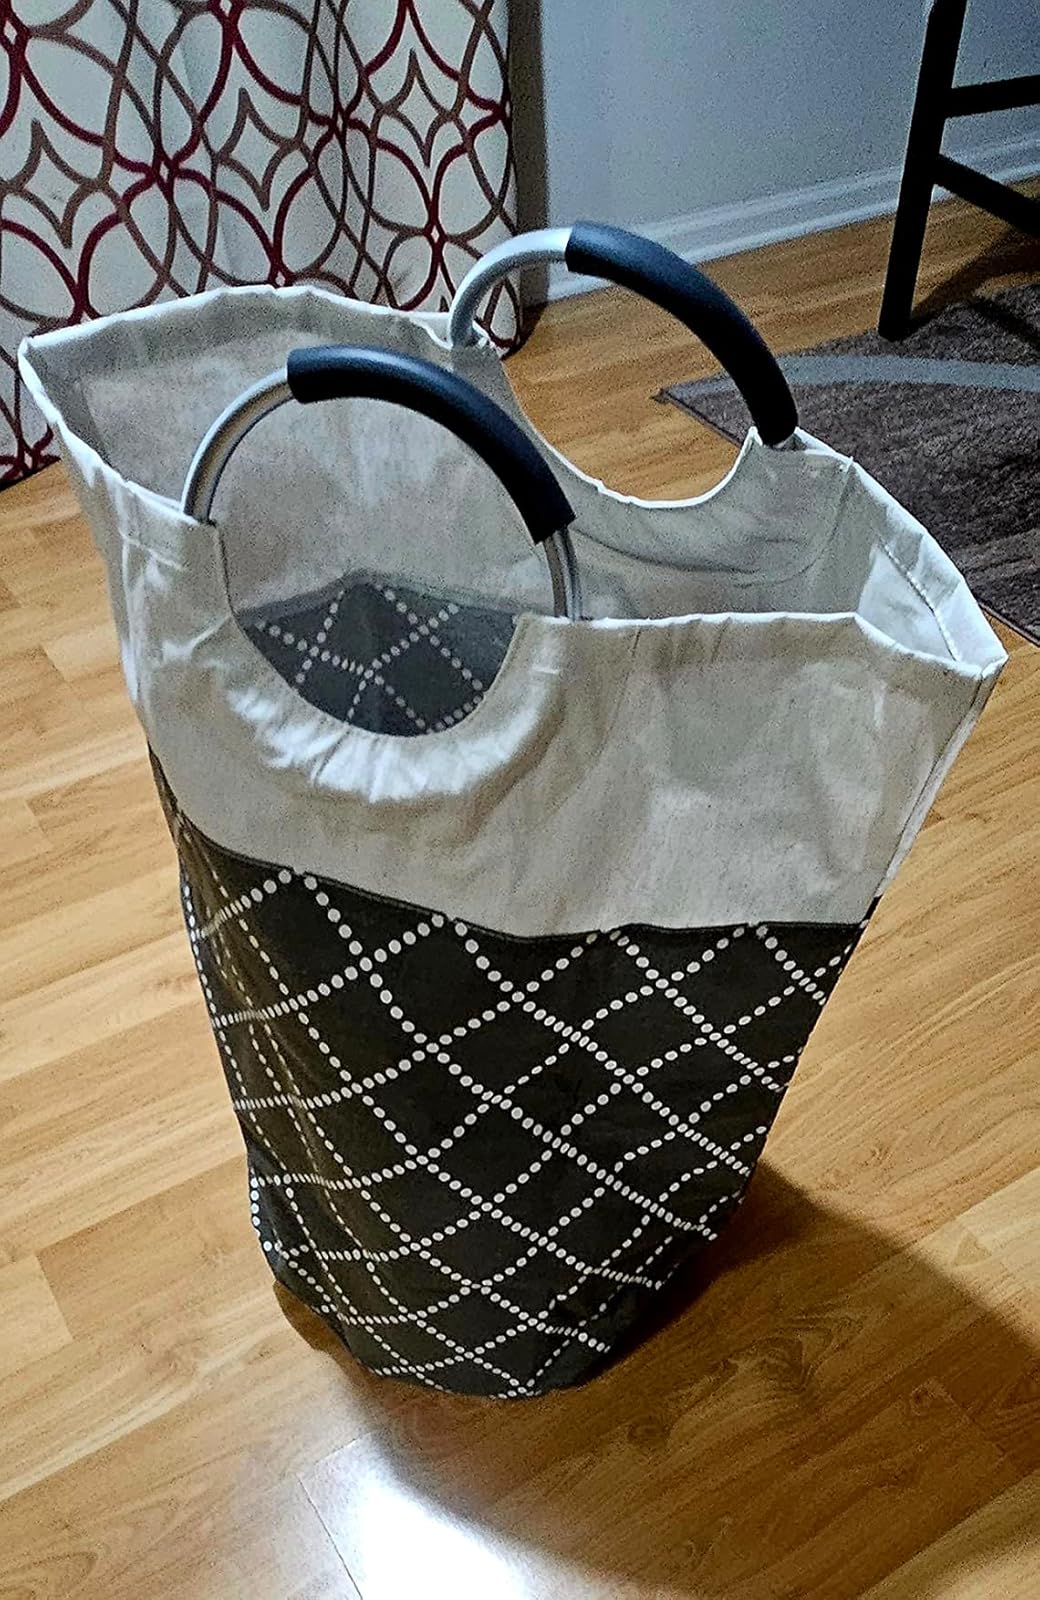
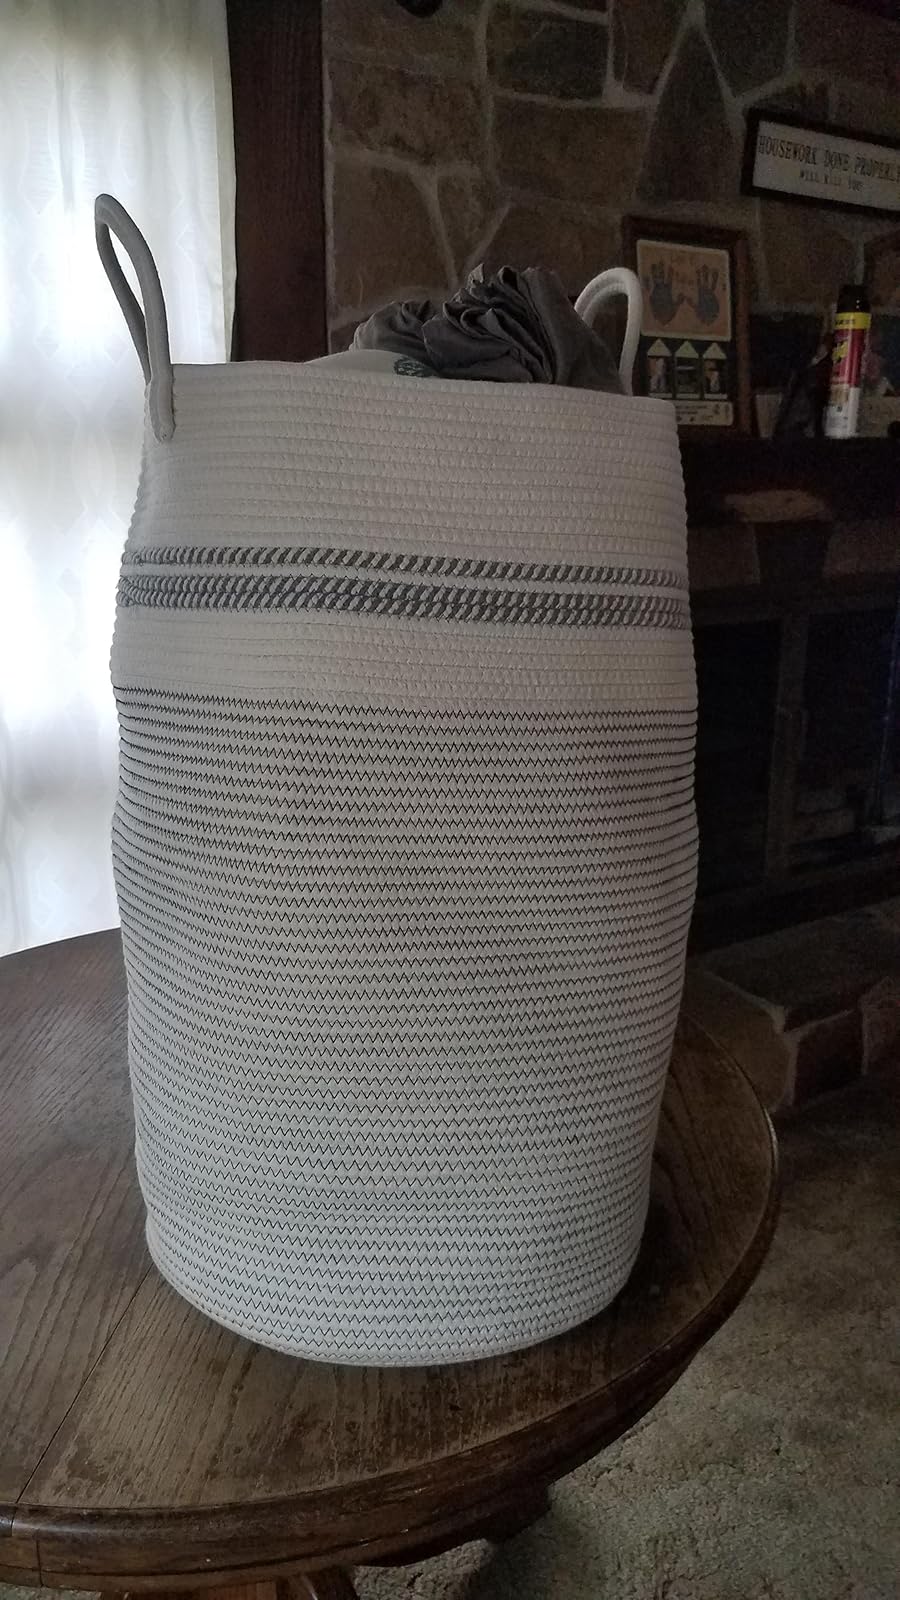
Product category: items_hamper
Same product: no